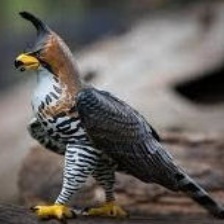
Species: ORNATE HAWK EAGLE
Scientific name: SPIZAETUS ORNATUS